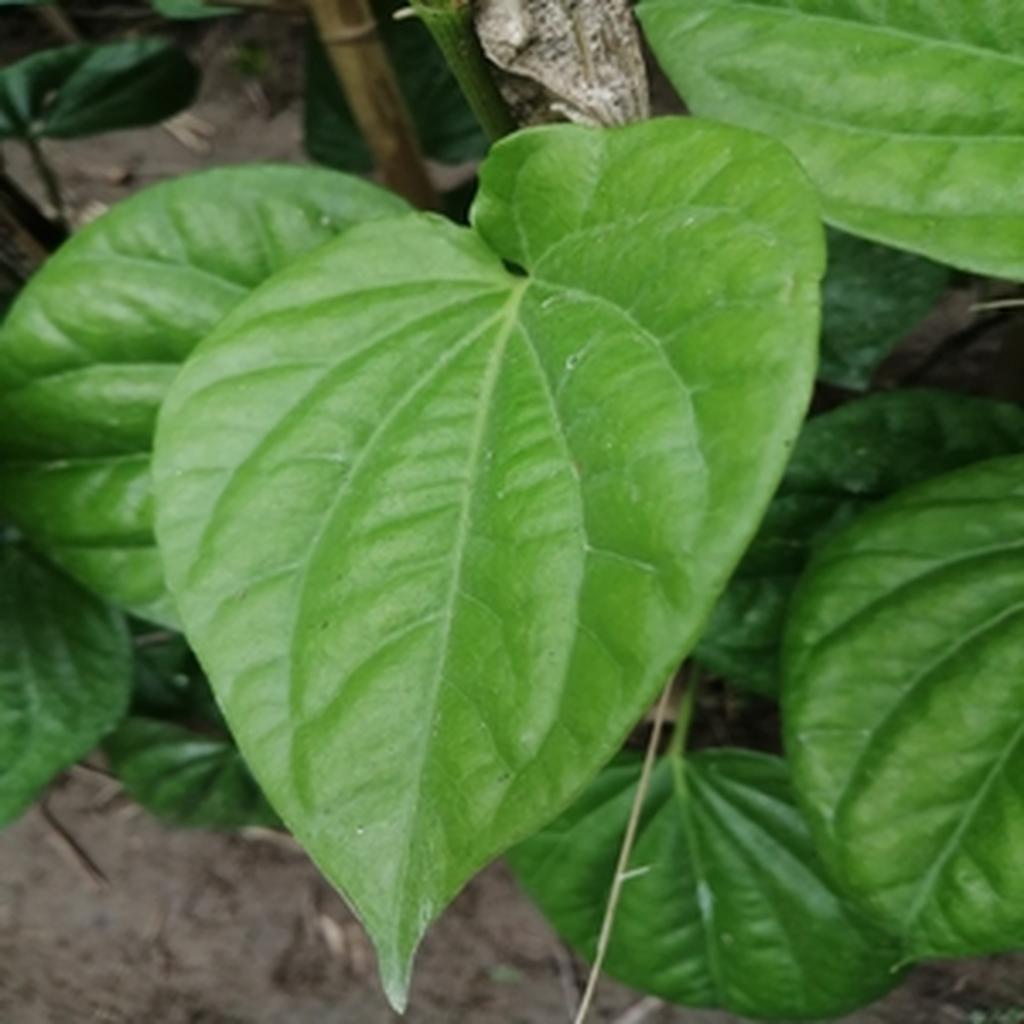
Label: Healthy_Leaf